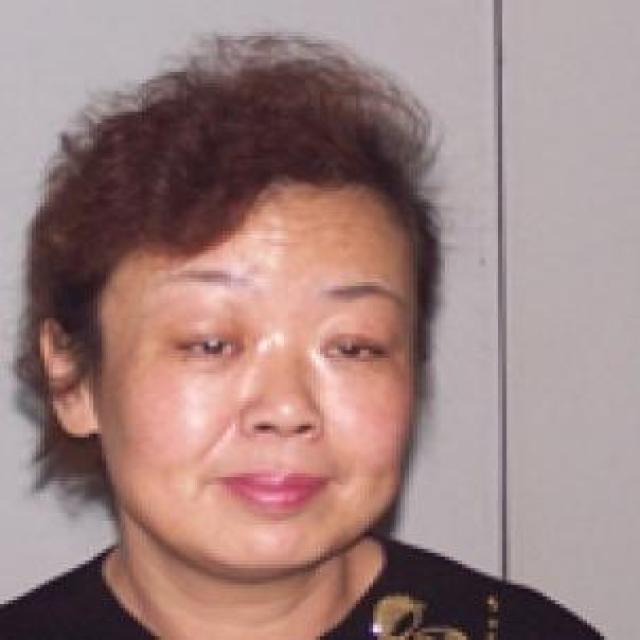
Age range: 45-64